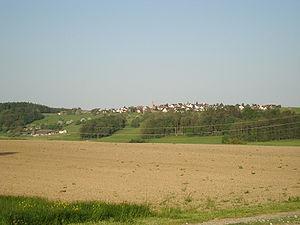
Islisberg est une commune suisse du canton d'Argovie, située dans le district de Bremgarten.